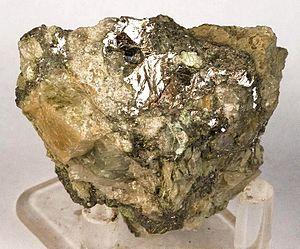
Le bismuth natif est un corps chimique simple semi-métal de formule Bi, une espèce minérale de la catégorie des éléments natifs correspondant au bismuth. Il contient fréquemment des traces d'arsenic et de antimoine, de soufre et d'argent, de tellure, de fer, de plomb...